Walls of Cuéllar

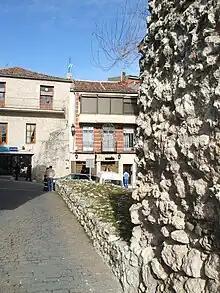
Wall that closed with the Arch of Carchena. You can still see part of its tower attached to the buildings.

The new ownership did not bring any benefit to the monument because, due to the economic scarcity of the city council and the ruinous state of the walls, they did not begin to be restored until the beginning of the 20th century, after the demolitions indicated in the reports were carried out in the last third of the 19th century, due to the fact that the cost of restoration was greater than the cost of demolition.